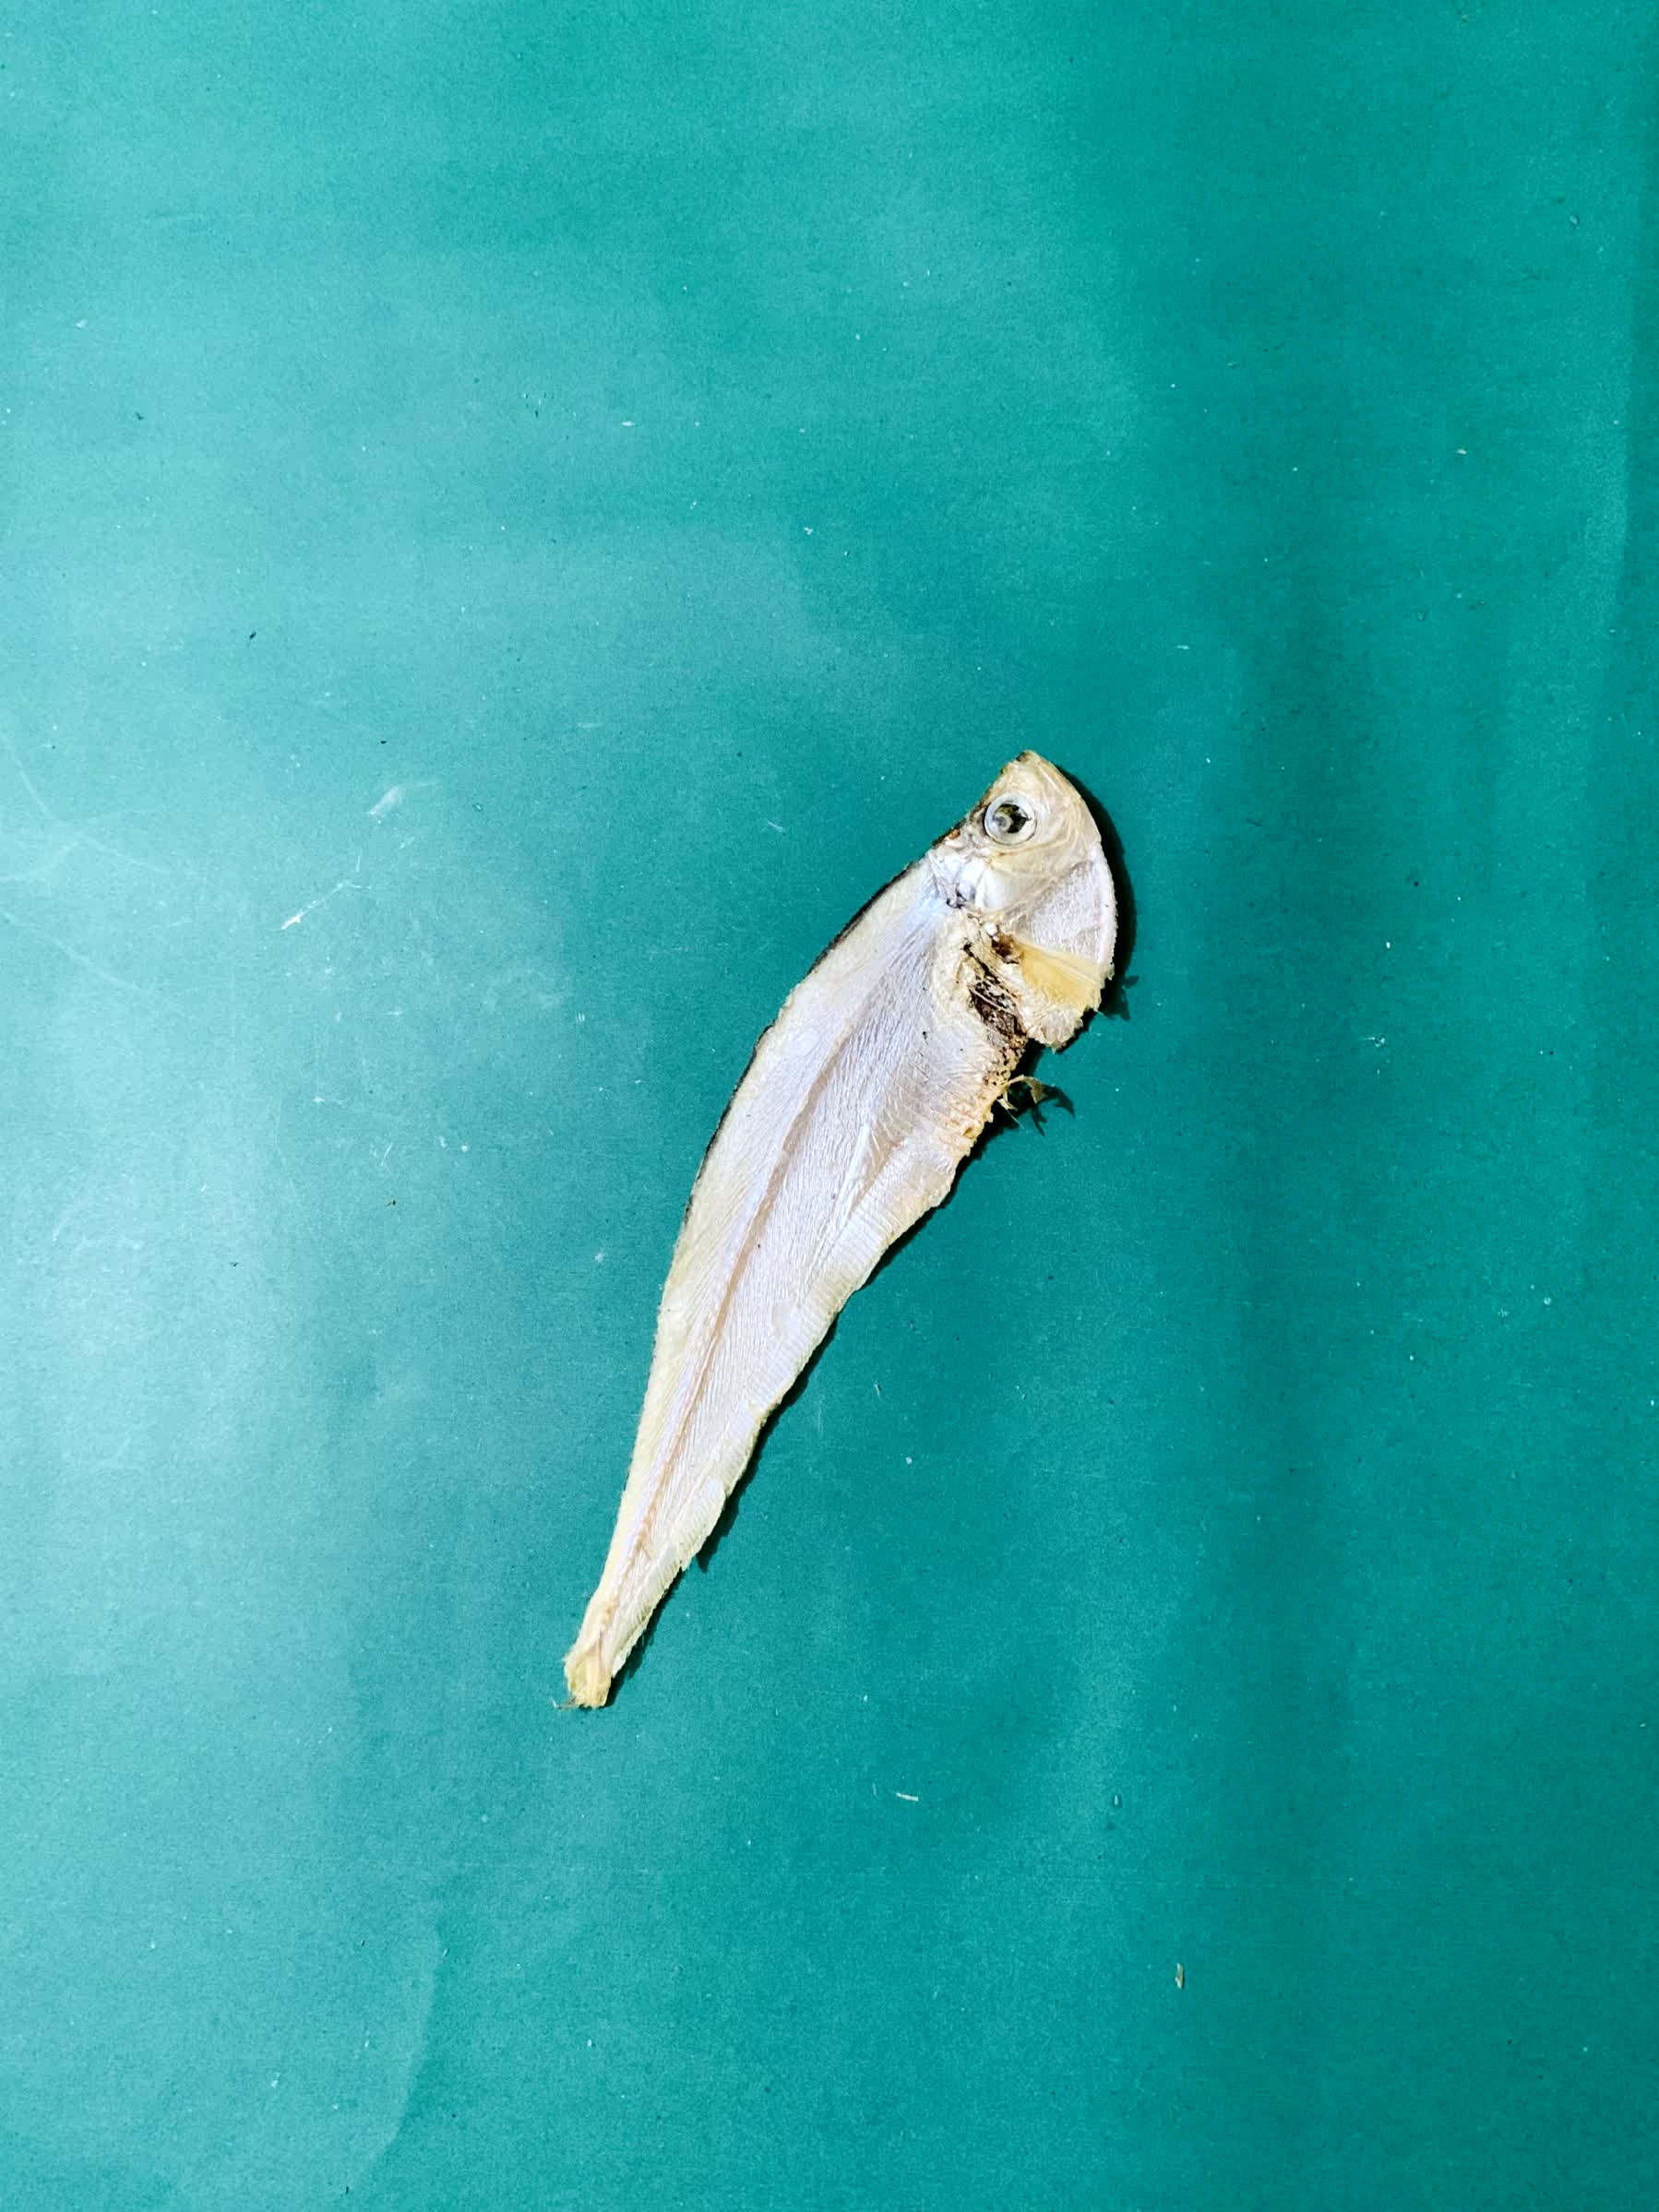
Species: Shukna Feuwa